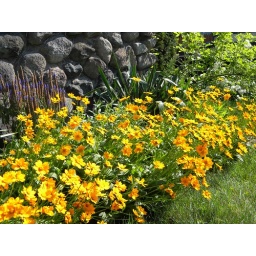
A riot of bright orange flowers in the little garden by the bulkhead.